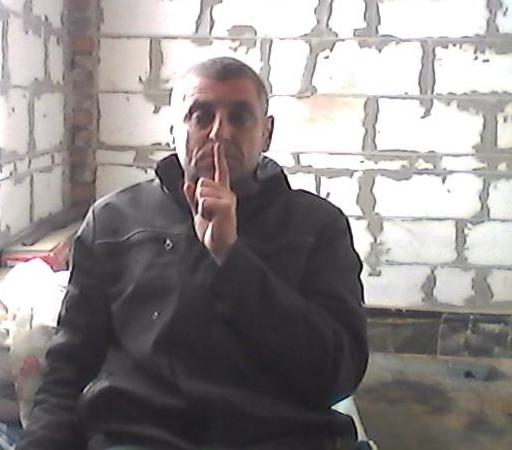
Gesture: mute